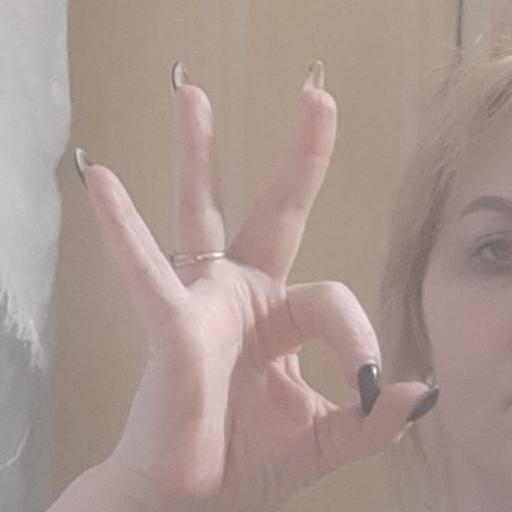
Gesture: ok